Nanomaterials and cancer

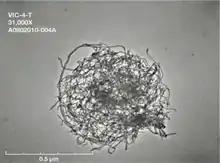
Nano-materials Aerosol

Drug delivery systems: Nanoparticles can be loaded with anticancer drugs, improving drug solubility, stability, and targeted delivery to cancer cells. This enhances the drug's therapeutic effect while reducing side effects on healthy tissues.